Vayetze

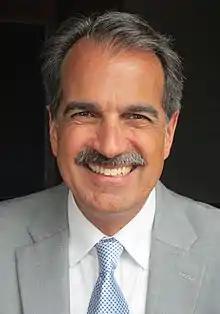
Rendsburg

Rabbi Aibu taught that when Laban's grandchildren heard Laban ask in Genesis 31:32, "Why have you stolen my gods?" they exclaimed that they were ashamed that in his old age their grandfather could say that these idols were his gods.